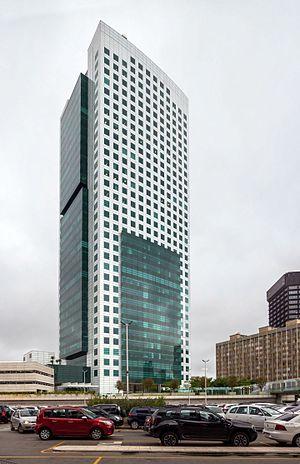
Le Eldorado Business Tower est un gratte-ciel de bureaux du ouest de São Paulo, Brésil. Il a été achevé en 2007 et dispose de 36 étages et 141 mètres. Il est l'un des bâtiments les plus modernes de la ville.
Depuis la construction du Prédio Martinelli en 1929, plus de 800 gratte-ciel ont été construits à São Paulo et dans son agglomération qui comprend des villes comme Barueri, Guarulhos ou Sao Bernardo do Campo, soit un nombre comparable à celui de l'agglomération de New York. De ce fait São Paulo est l’une des dix agglomérations de la planète qui compte le plus de gratte-ciel et est l'agglomération d’Amérique latine qui de très loin en comporte le plus, devant Panama.